Answer in natural language. Is dark brown wooden dresser with six drawers (marked B) to the right of modern black sofa (marked C)? Choose between the following options: yes or no
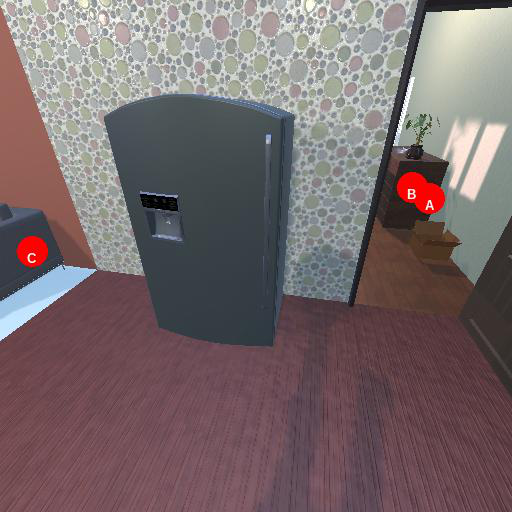
<answer>yes</answer>